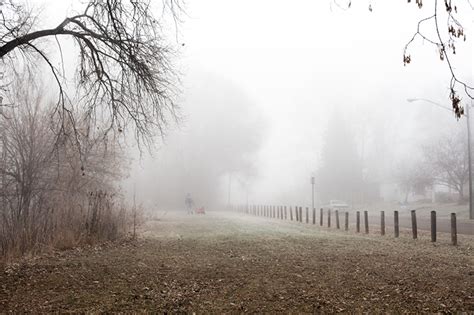
Weather: foggy or hazy